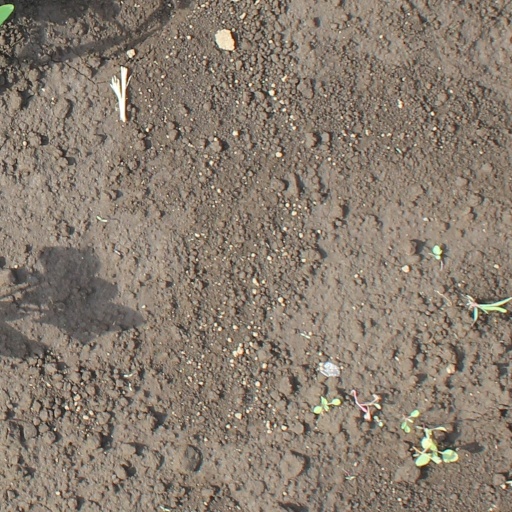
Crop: soybean